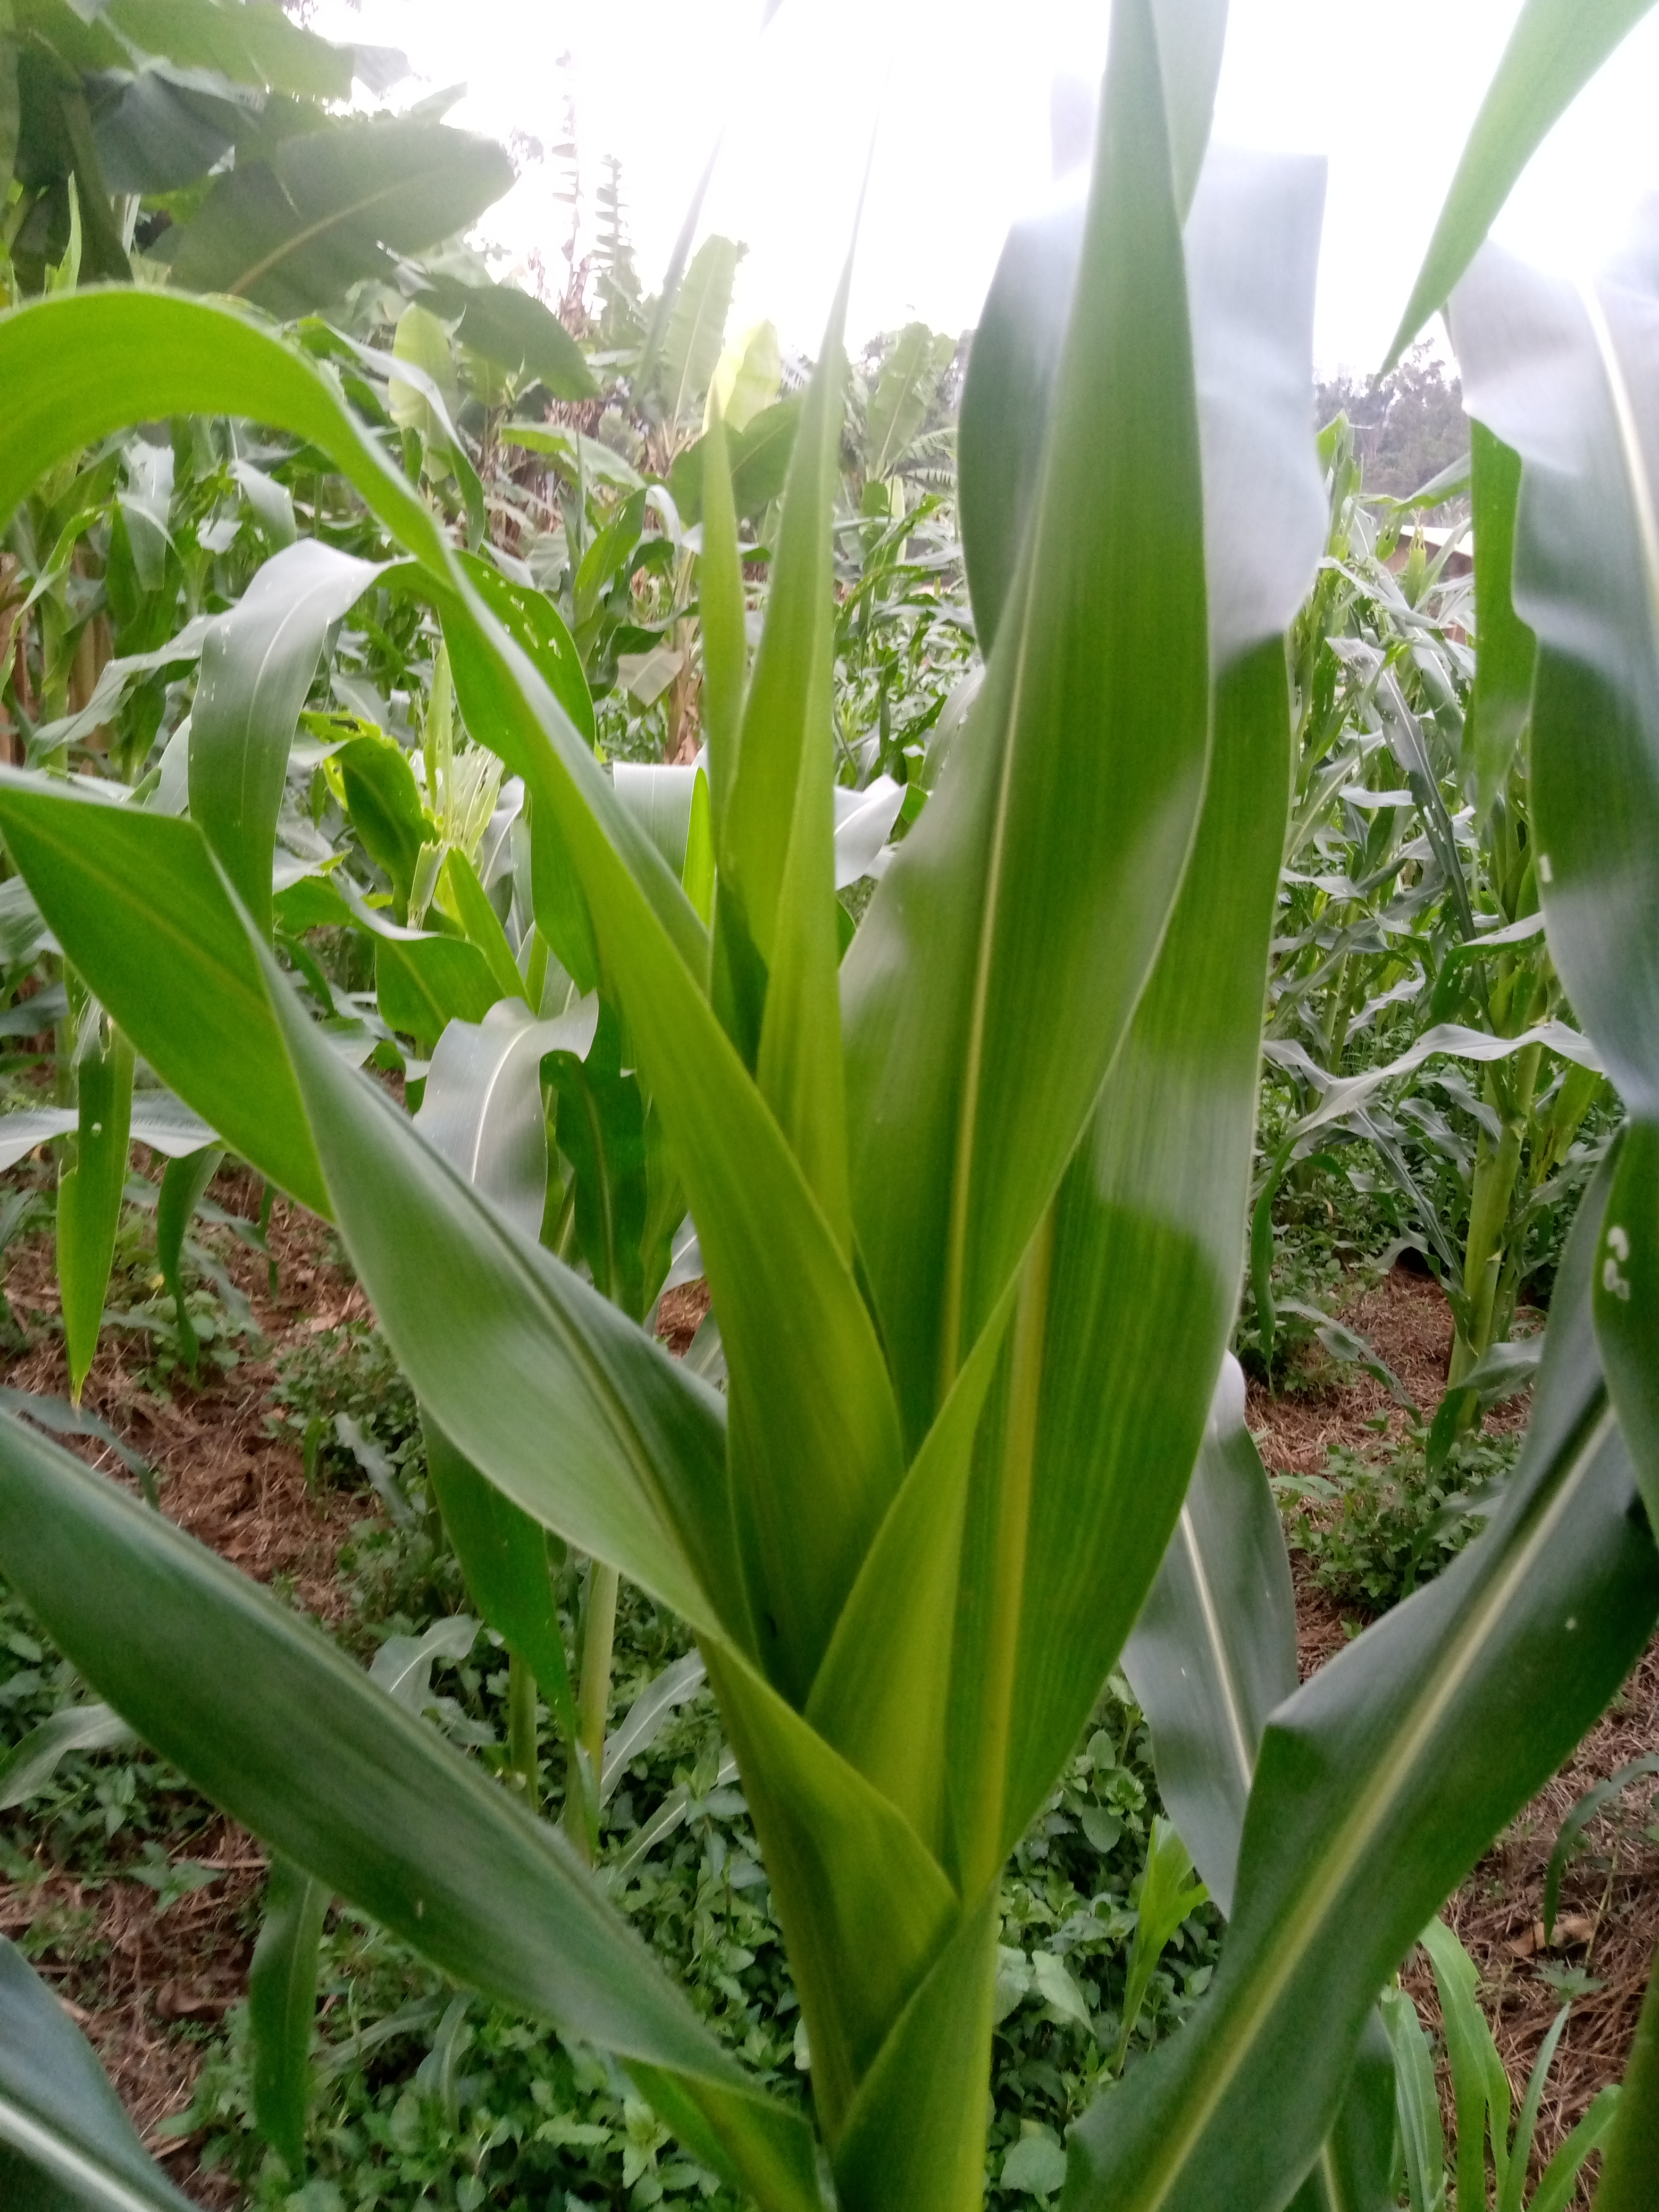
Label: healthy